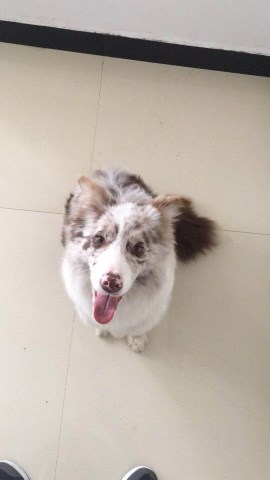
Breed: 2594-n000109-Border_collie